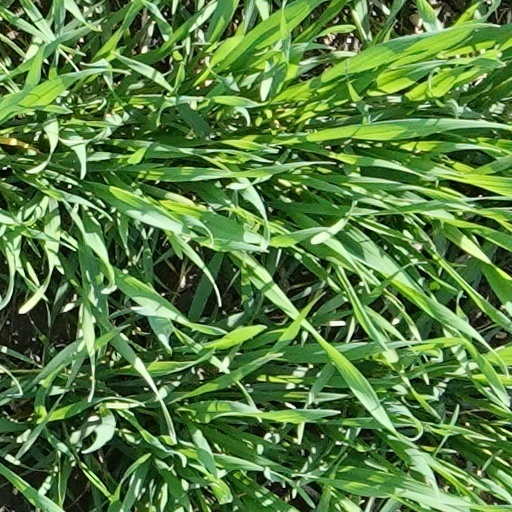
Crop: wheat